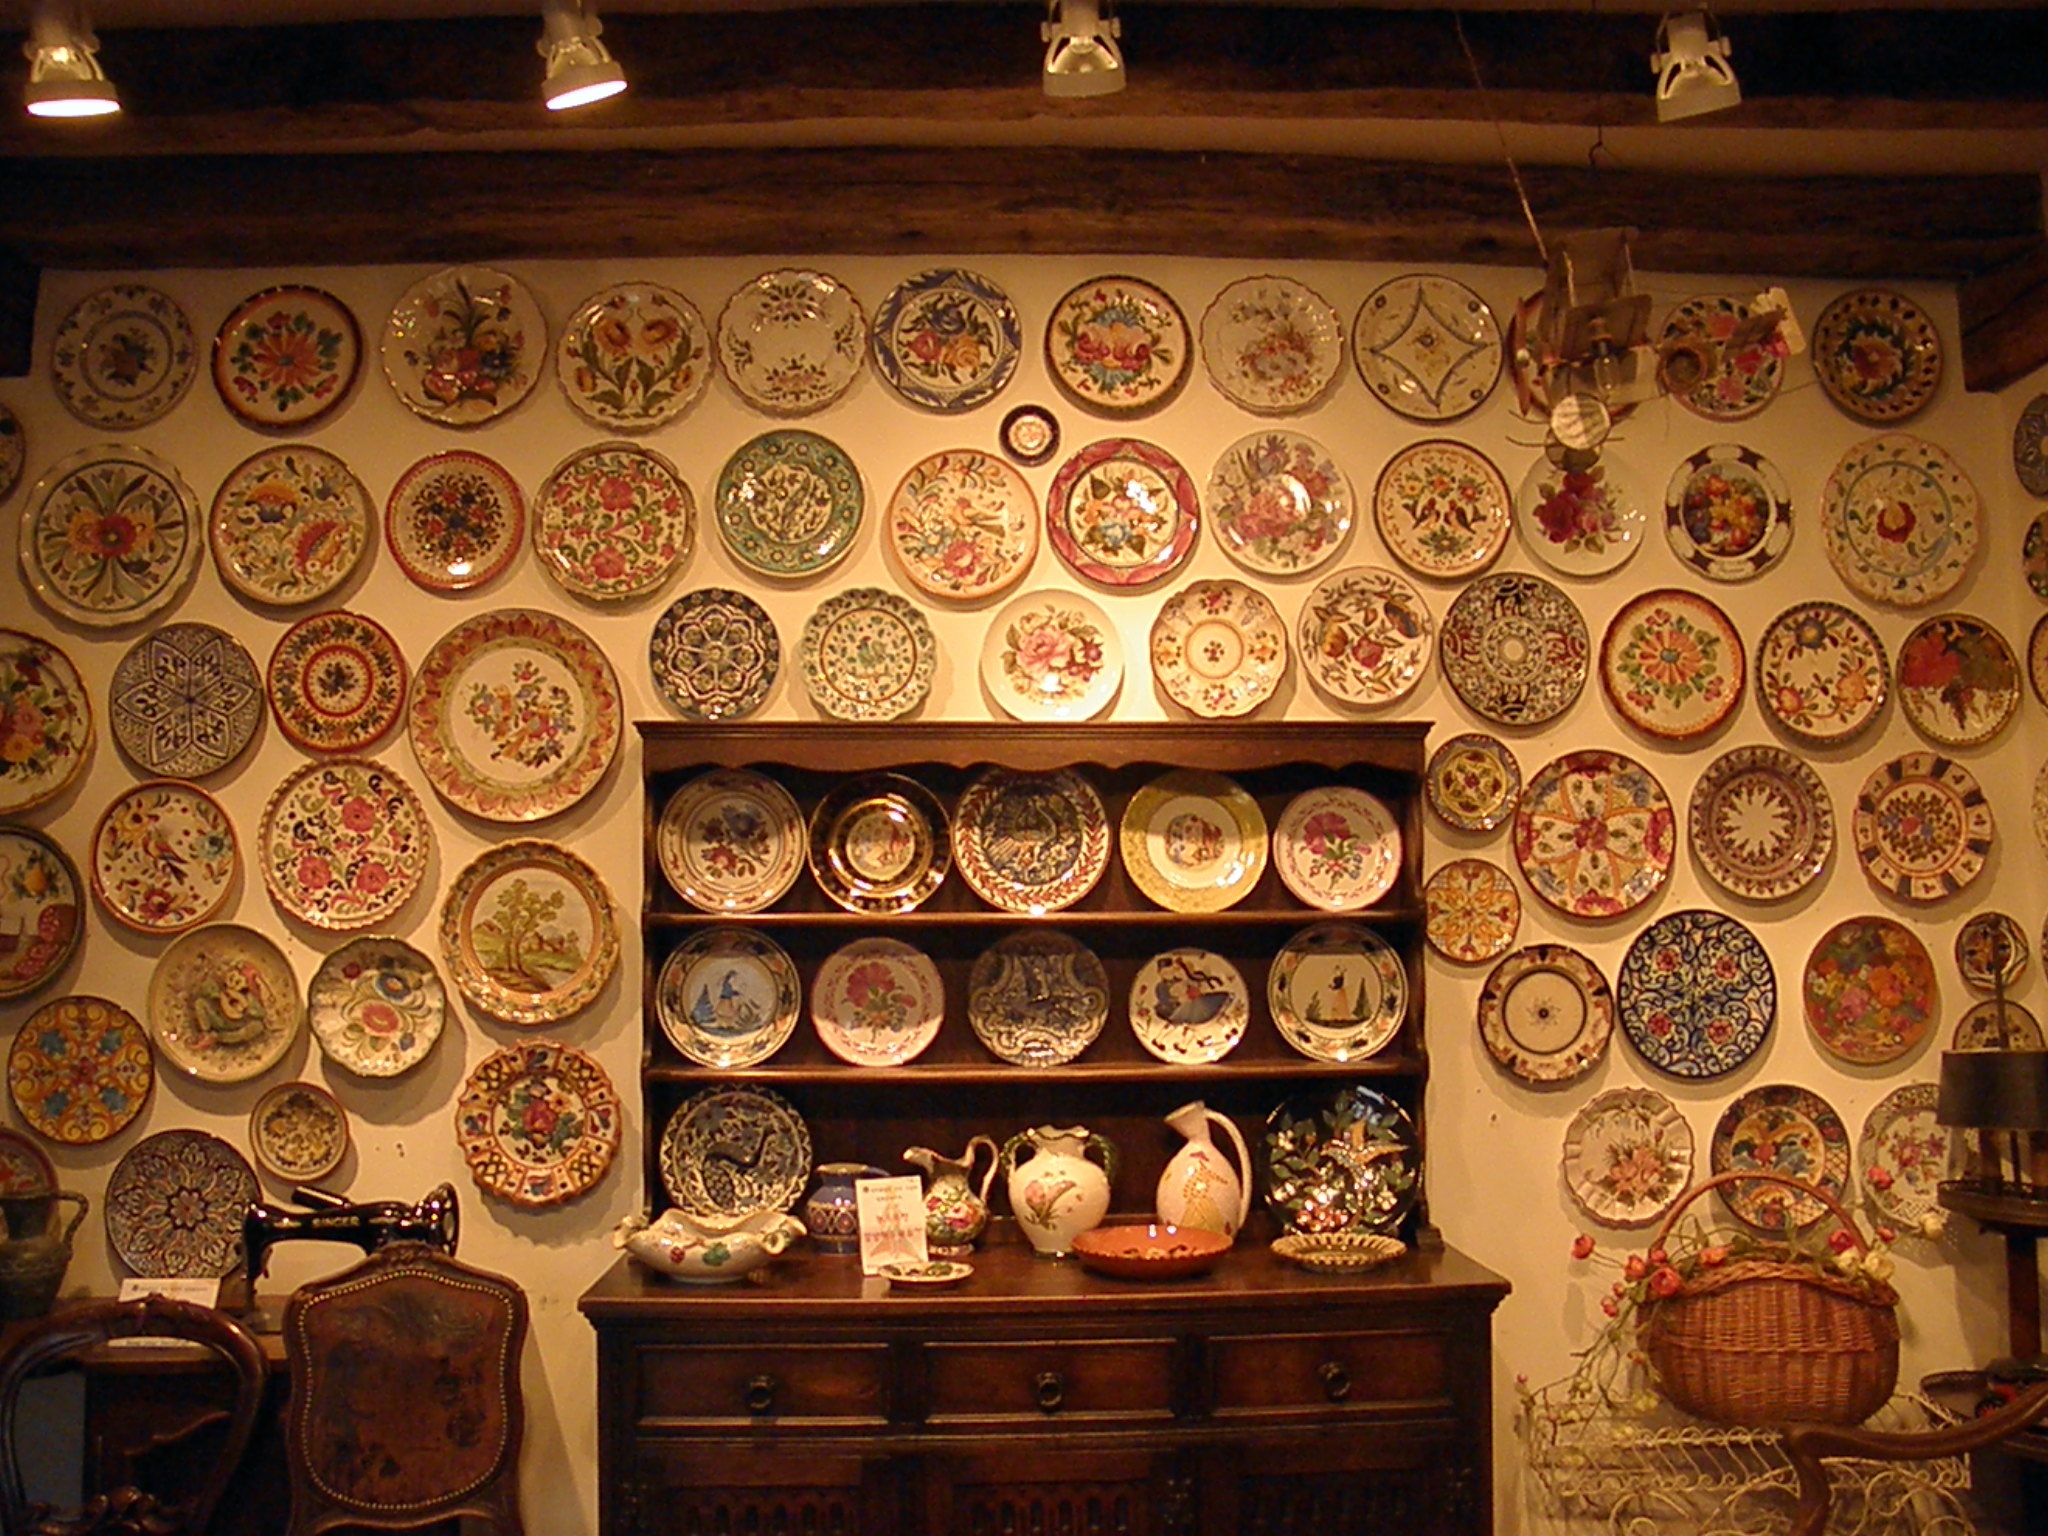
wall, europe, plate, ornament, interior design, design, container, tourist attraction, ancient history